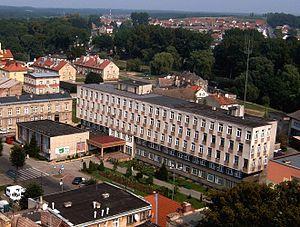
Le powiat de Gryfice est un powiat appartenant à la voïvodie de Poméranie occidentale dans le nord-ouest de la Pologne.